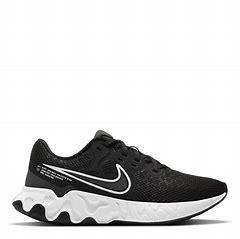
Brand: Nike
Model: Renew Run